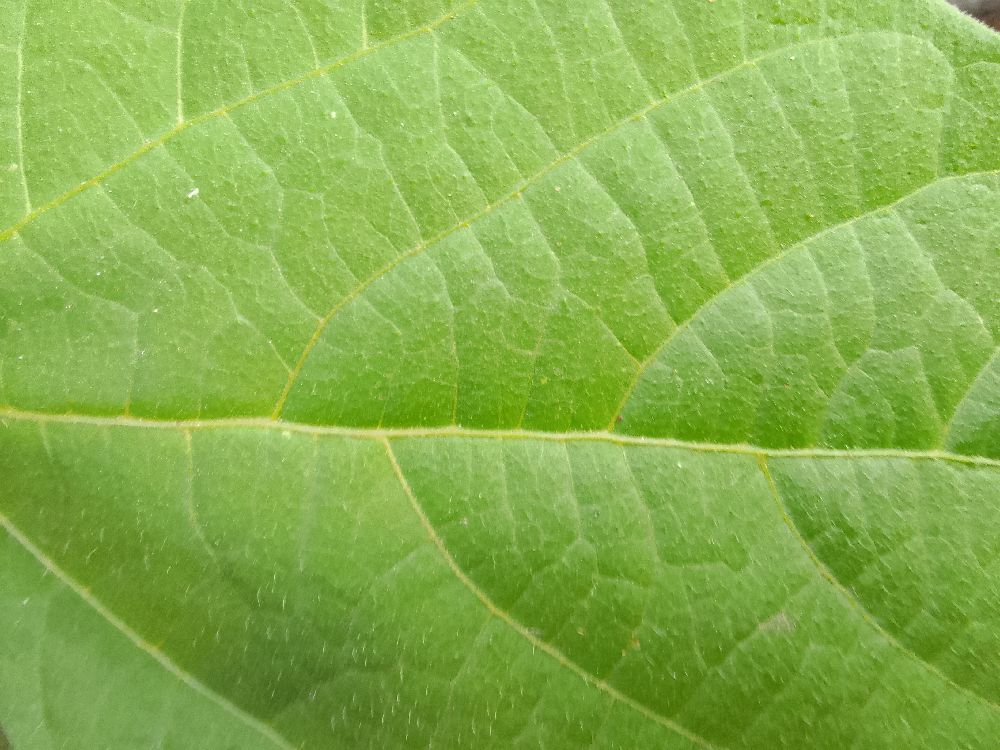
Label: healthy